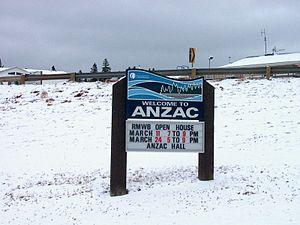
Anzac est un hameau de Wood Buffalo, situé dans la province canadienne d'Alberta.